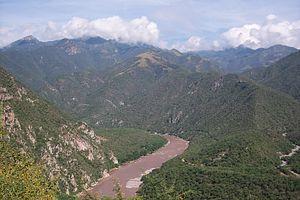
Le Río Grande de Santiago est un fleuve de l'ouest du Mexique, qui a son embouchure dans l'Océan Pacifique.